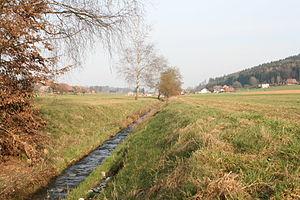
Le Bibernbach est une rivière, affluant de l'Emme, coulant dans le canton suisse de Soleure.